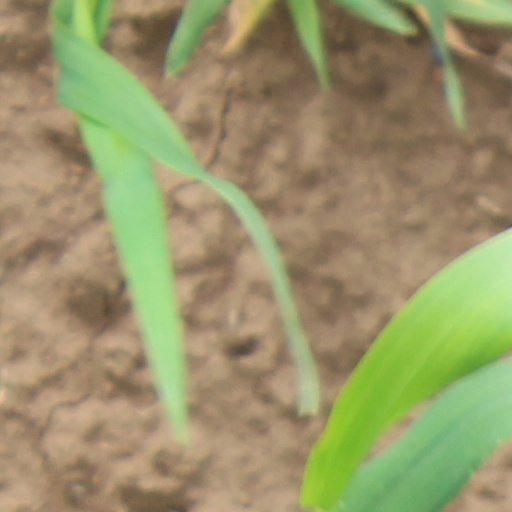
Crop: wheat